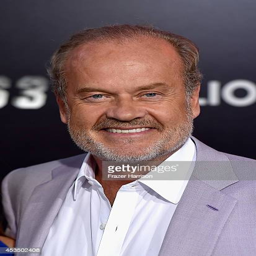
actor arrives at the premiere